Carriage

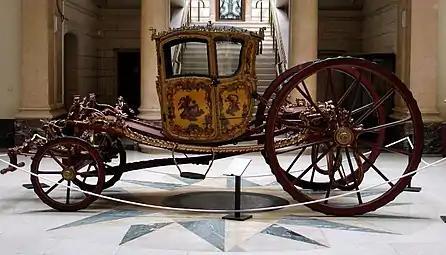
A Gala Coupé, ca. 1750–1770; Royal Museums of Art and History, Brussels

Though the exact date of when the Chinese started to use carriages is largely unknown, early oracle bone inscriptions discovered in Henan province show that the carriage had already developed into many different forms.